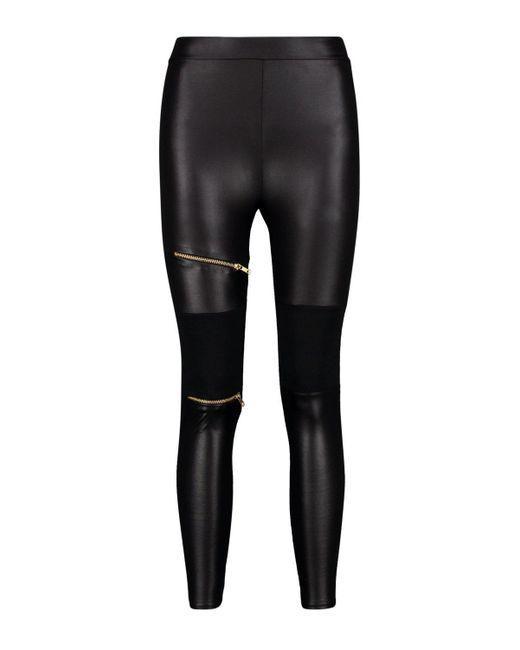
schwarze Leggings aus Kunstleder mit Taschen